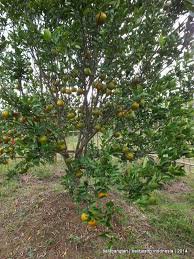
Label: Orange